Pholiota squarrosa

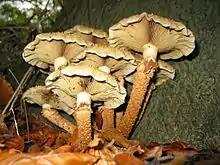
View of gills and stems

Like other "Pholiota" mushrooms, "P. squarrosa" has a scaly cap and stem. The cap ranges from in diameter, and depending on its age, can range in shape from bell-shaped to rounded to somewhat flattened. The cap color is yellowish-brown to tawny in older specimens. The scales on the cap are yellowish to tawny, and recurved.